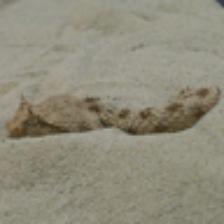
Label: NonHuman